Fortifications of Plymouth

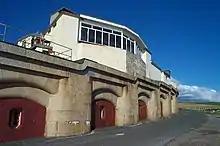
Fort Bovisand's granite casemates, originally built for 9-inch Rifled Muzzle Loading guns.

About 1,000 yards (900 metres) forward of the Dock Lines, a rectangular redoubt was built at Stoke on top of Mount Pleasant. It was an earthwork with stone facings, defended by a ditch and drawbridge. The remains of the redoubt can be seen in Mount Pleasant Park.